Way of St Andrews

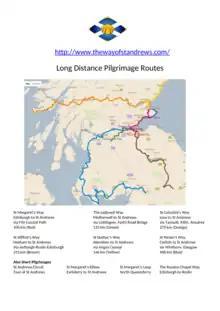
Map of Scotland with pilgrim ways May 4, 2020

A gloss in the "Annals of Ulster" indicates that sometime in the mid-sixth century, Cainnech of Aghaboe built a small cell at Cennrigmonaid, an old name for St. Andrews. A church was likely founded around the beginning of the 8th century, probably by Óengus I mac Fergusa. Túathalán (died c. 747) was an 8th-century abbot of Kinrimund monastery. He is known only from his obituary in the "Annals of Ulster". Túathalán is the first cleric associated with a church establishment there. Archaeological excavations have shown that from as early as the eighth century, a ferry crossing to Earlsferry, near Elie in Fife was in existence, serving pilgrims on their way to the shrine of Saint Andrew.